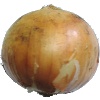
Label: Onion White 1